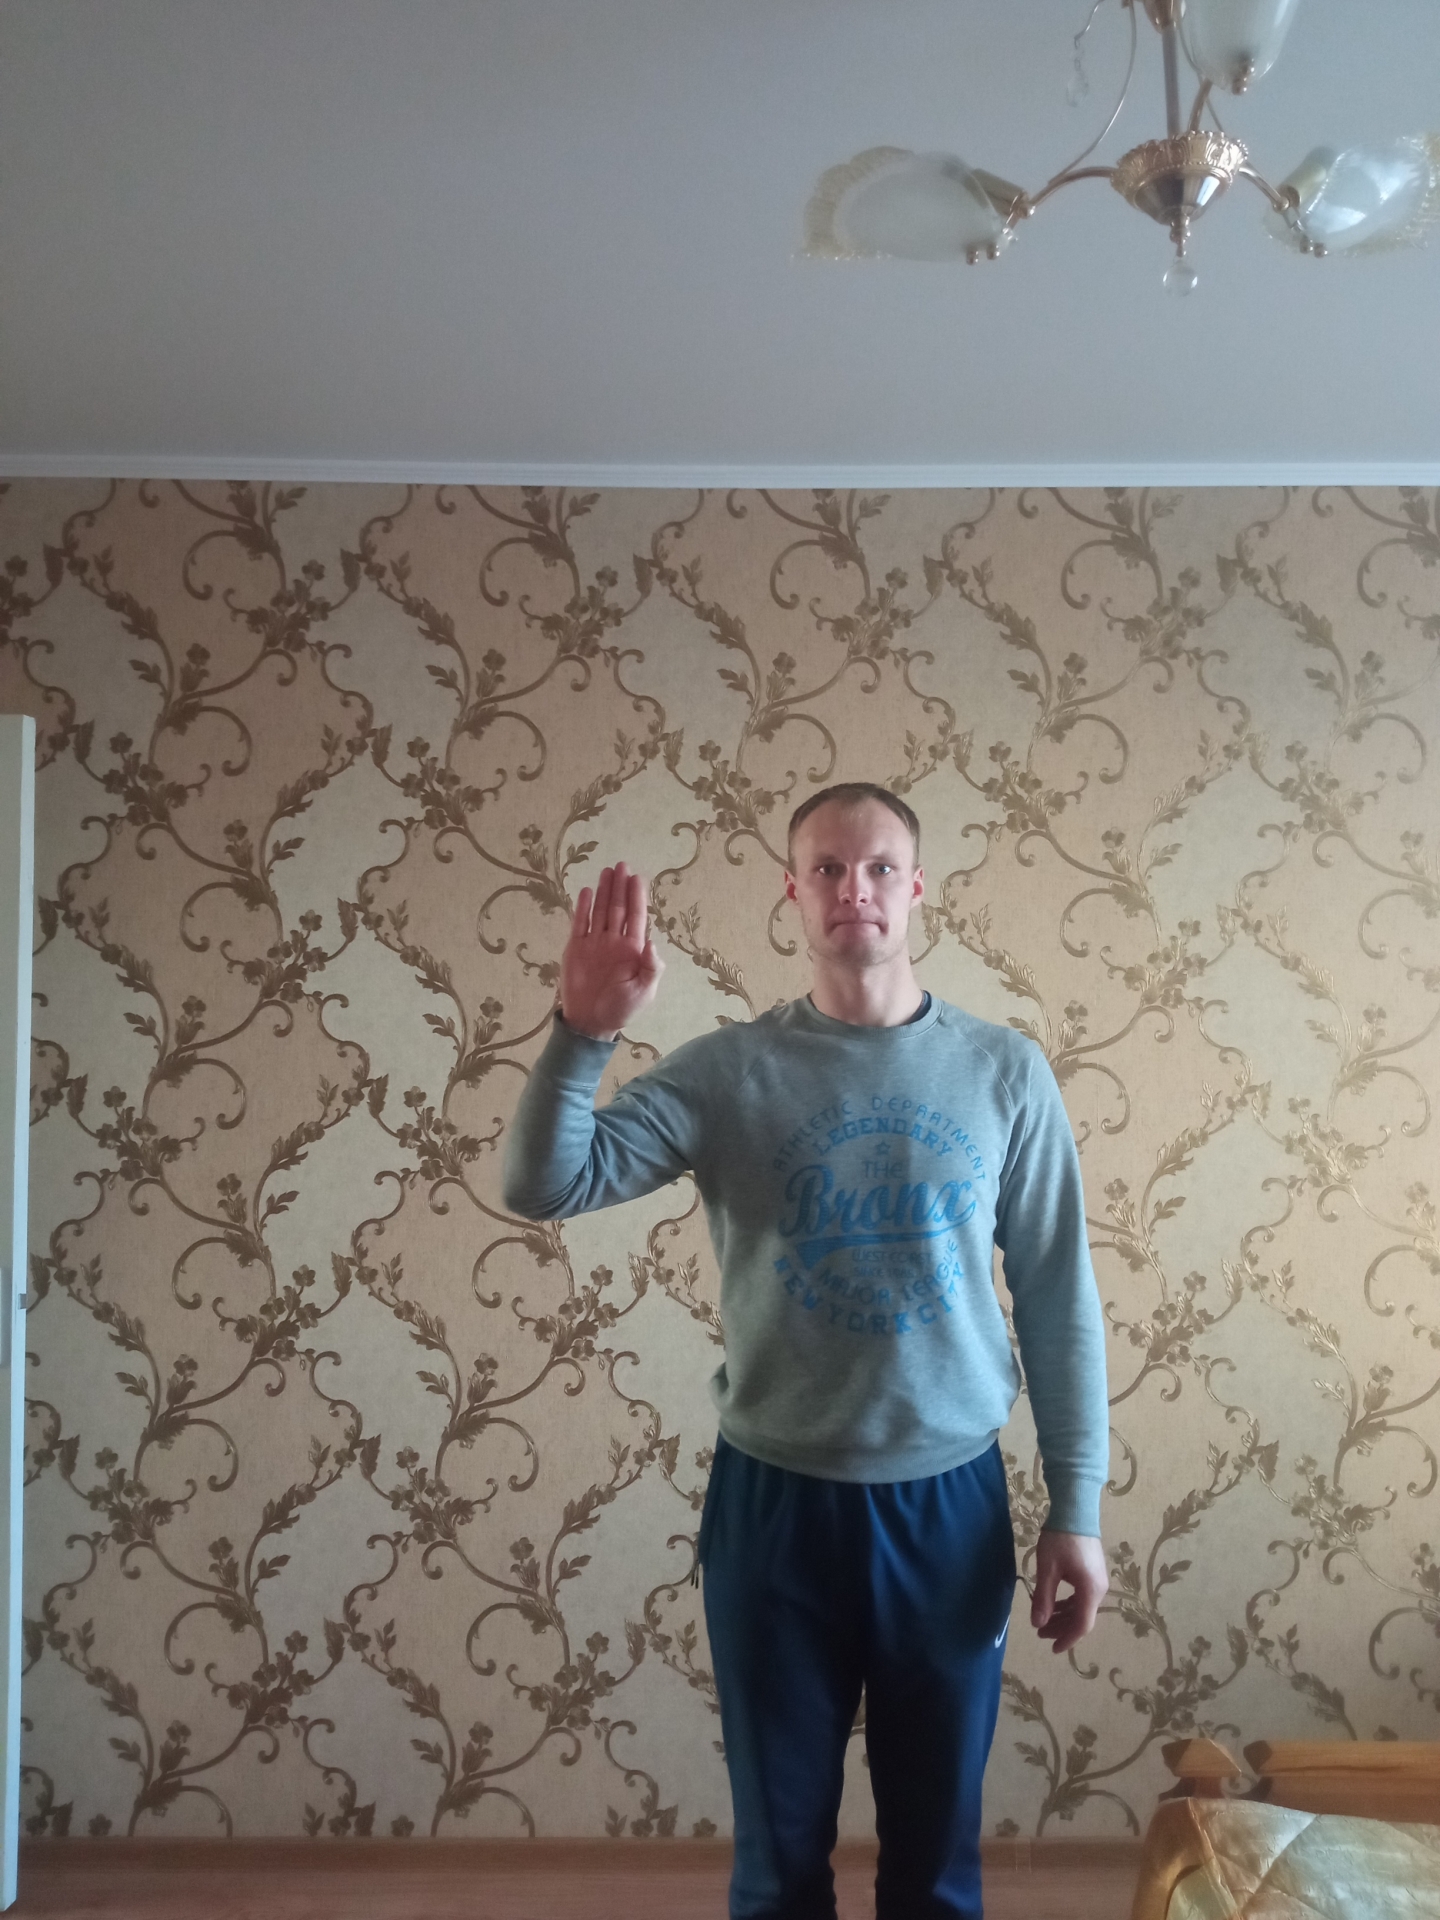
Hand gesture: stop